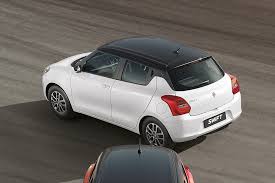
Label: noambulance